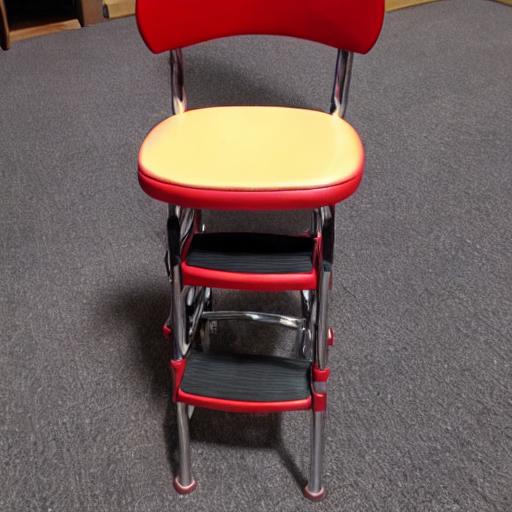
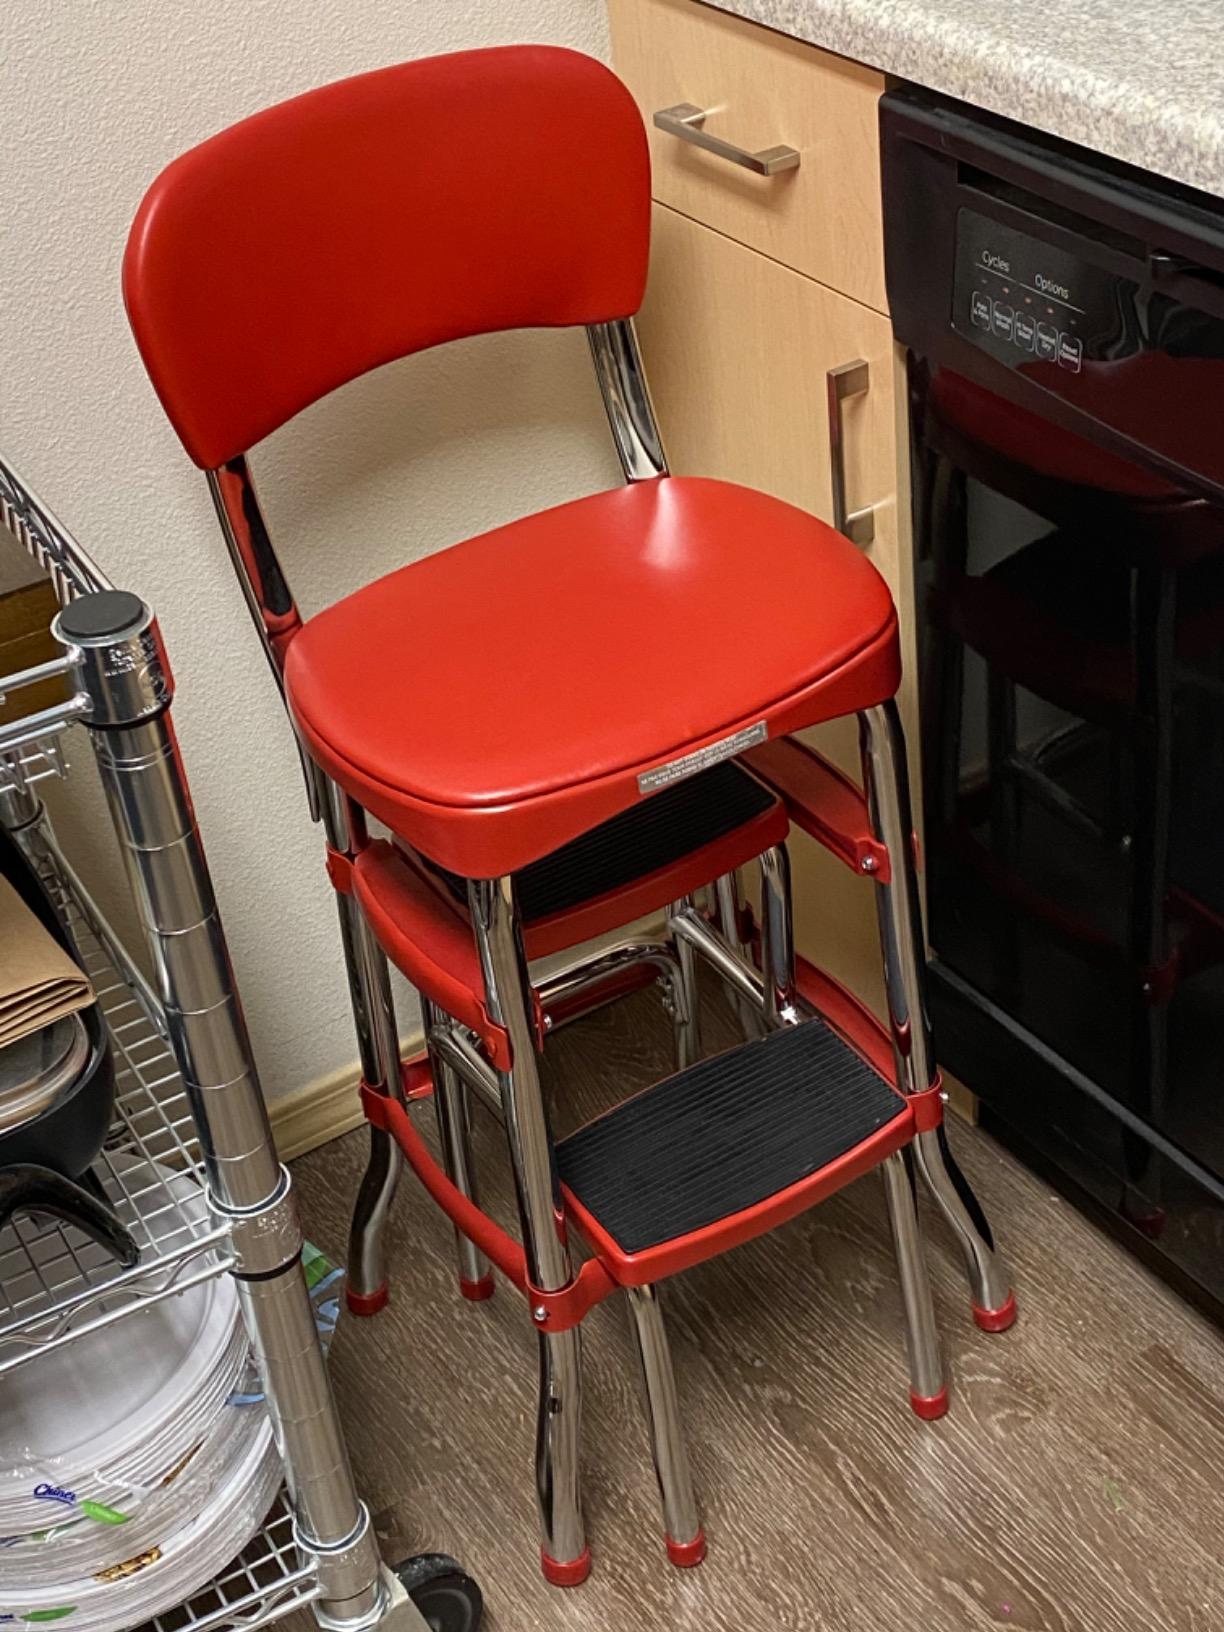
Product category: items_chair
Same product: no